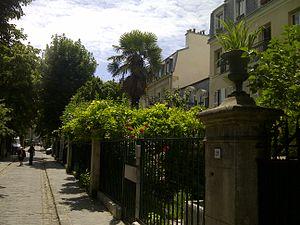
Le quartier des Épinettes est le 68ᵉ quartier administratif de Paris situé dans le 17ᵉ arrondissement.